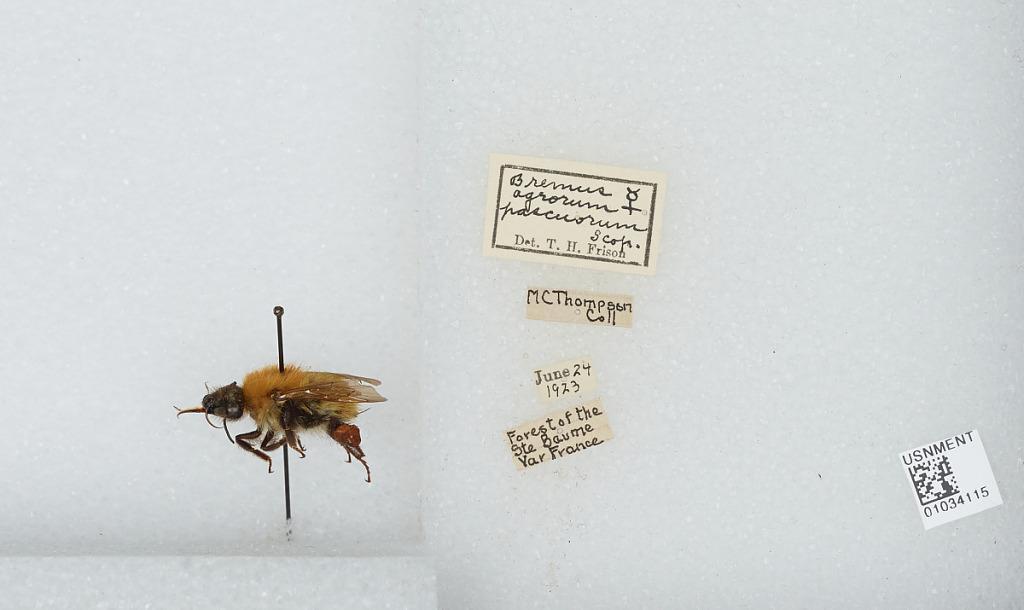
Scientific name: Bombus (Thoracobombus) pascuorum (Scopoli)
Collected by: M. Thompson
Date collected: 1923-6-24
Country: France
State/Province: Provence-Alpes-Cote d'Azur
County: Var
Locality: Sainte Baume Forest (near Marseille)
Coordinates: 43.3335, 5.75727
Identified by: Frison, T.